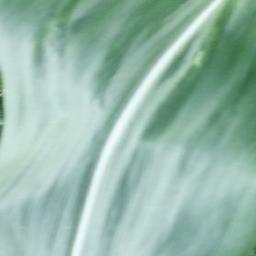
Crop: corn
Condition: (maize)_healthy